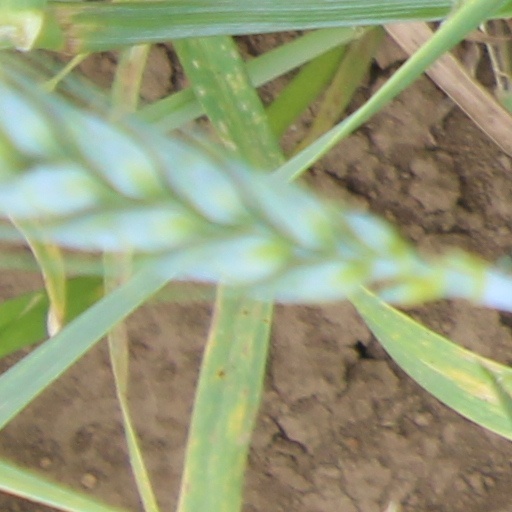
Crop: wheat